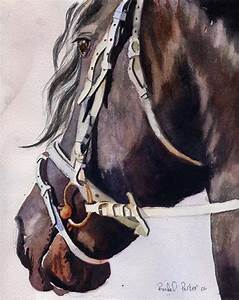
Label: horse